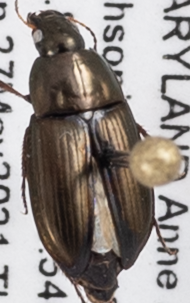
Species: Amara aenea
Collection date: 2021-05-27
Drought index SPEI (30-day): -1.382
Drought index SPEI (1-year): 2.09
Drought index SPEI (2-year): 1.258